Juan Pablos

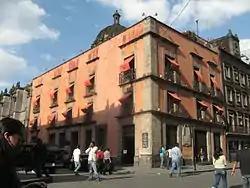
Casa de Juan Cromberger in Mexico City, the location of the first printing press in the Americas

Giovanni Paoli was born in the region of Brescia around 1500. He may have been trained in the same school as Aldus Manutius, but apart from that, nothing is known about his early years. In 1536, Juan Cromberger wanted to establish a printing house in Mexico and sent Juan Pablos to Mexico City. Pablos departed from Seville on 12 June 1539 and arrived in October 1539, when he set up the company in the "casa de Juan Cromberger". Cromberger's name also appeared on all early publications in Mexico until 1545 even though he never visited Mexico and died in 1540.